KAB-250

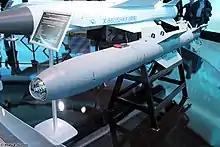
KAB-250LG-E guided bomb

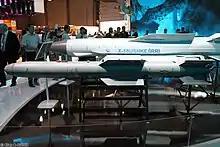
KAB-250LG-E guided bomb, side view

The KAB-250 is a family of aerial bombs developed in the 2000s. It comes in two forms, the KAB-250LG-E laser-guided bomb and KAB-250S-E satellite-guided bomb. It is being introduced into service with the Russian Air Force since 2020. KAB stands for "Корректируемая Авиационная Бомба" which means "Managed (corrected) aircraft bomb" and refers to high-precision weapons.